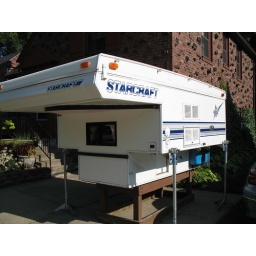
Water from sink is stored in blue container